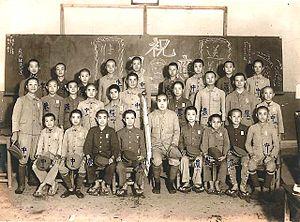
Des soldats taïwanais de l'armée impériale japonaise sont enrôlés dans les forces de l'empire du Japon durant la Seconde Guerre mondiale. Selon des statistiques du ministère de la Santé, du Travail et des Affaires sociales du Japon, un nombre total de 207 183 Taïwanais ont servi l'empire japonais et 30 304 d'entre eux sont morts au combat ou portés disparus.